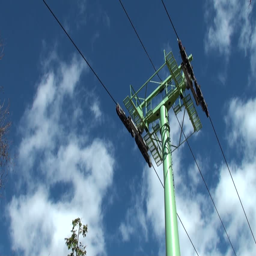
a journey through the clouds .